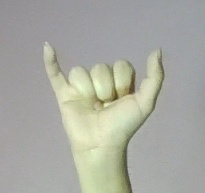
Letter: ya